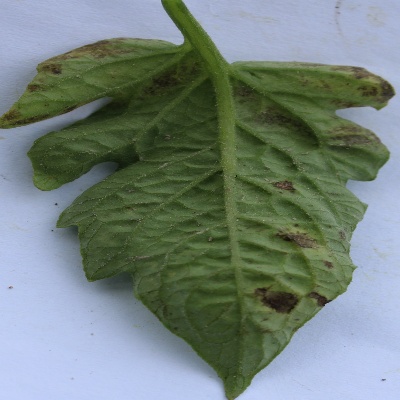
Crop: Tomato
Condition: septoria leaf spot